Yellow Springs, Ohio

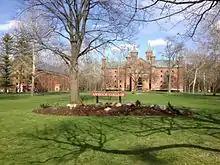
The campus grounds of Antioch College

In 1825, the village was founded by William Mills and approximately 100 families, followers of Robert Owen, who wanted to emulate the utopian community at New Harmony, Indiana. The village was named after nearby natural springs with waters high in iron content. The communitarian efforts dissolved due to internal conflicts.